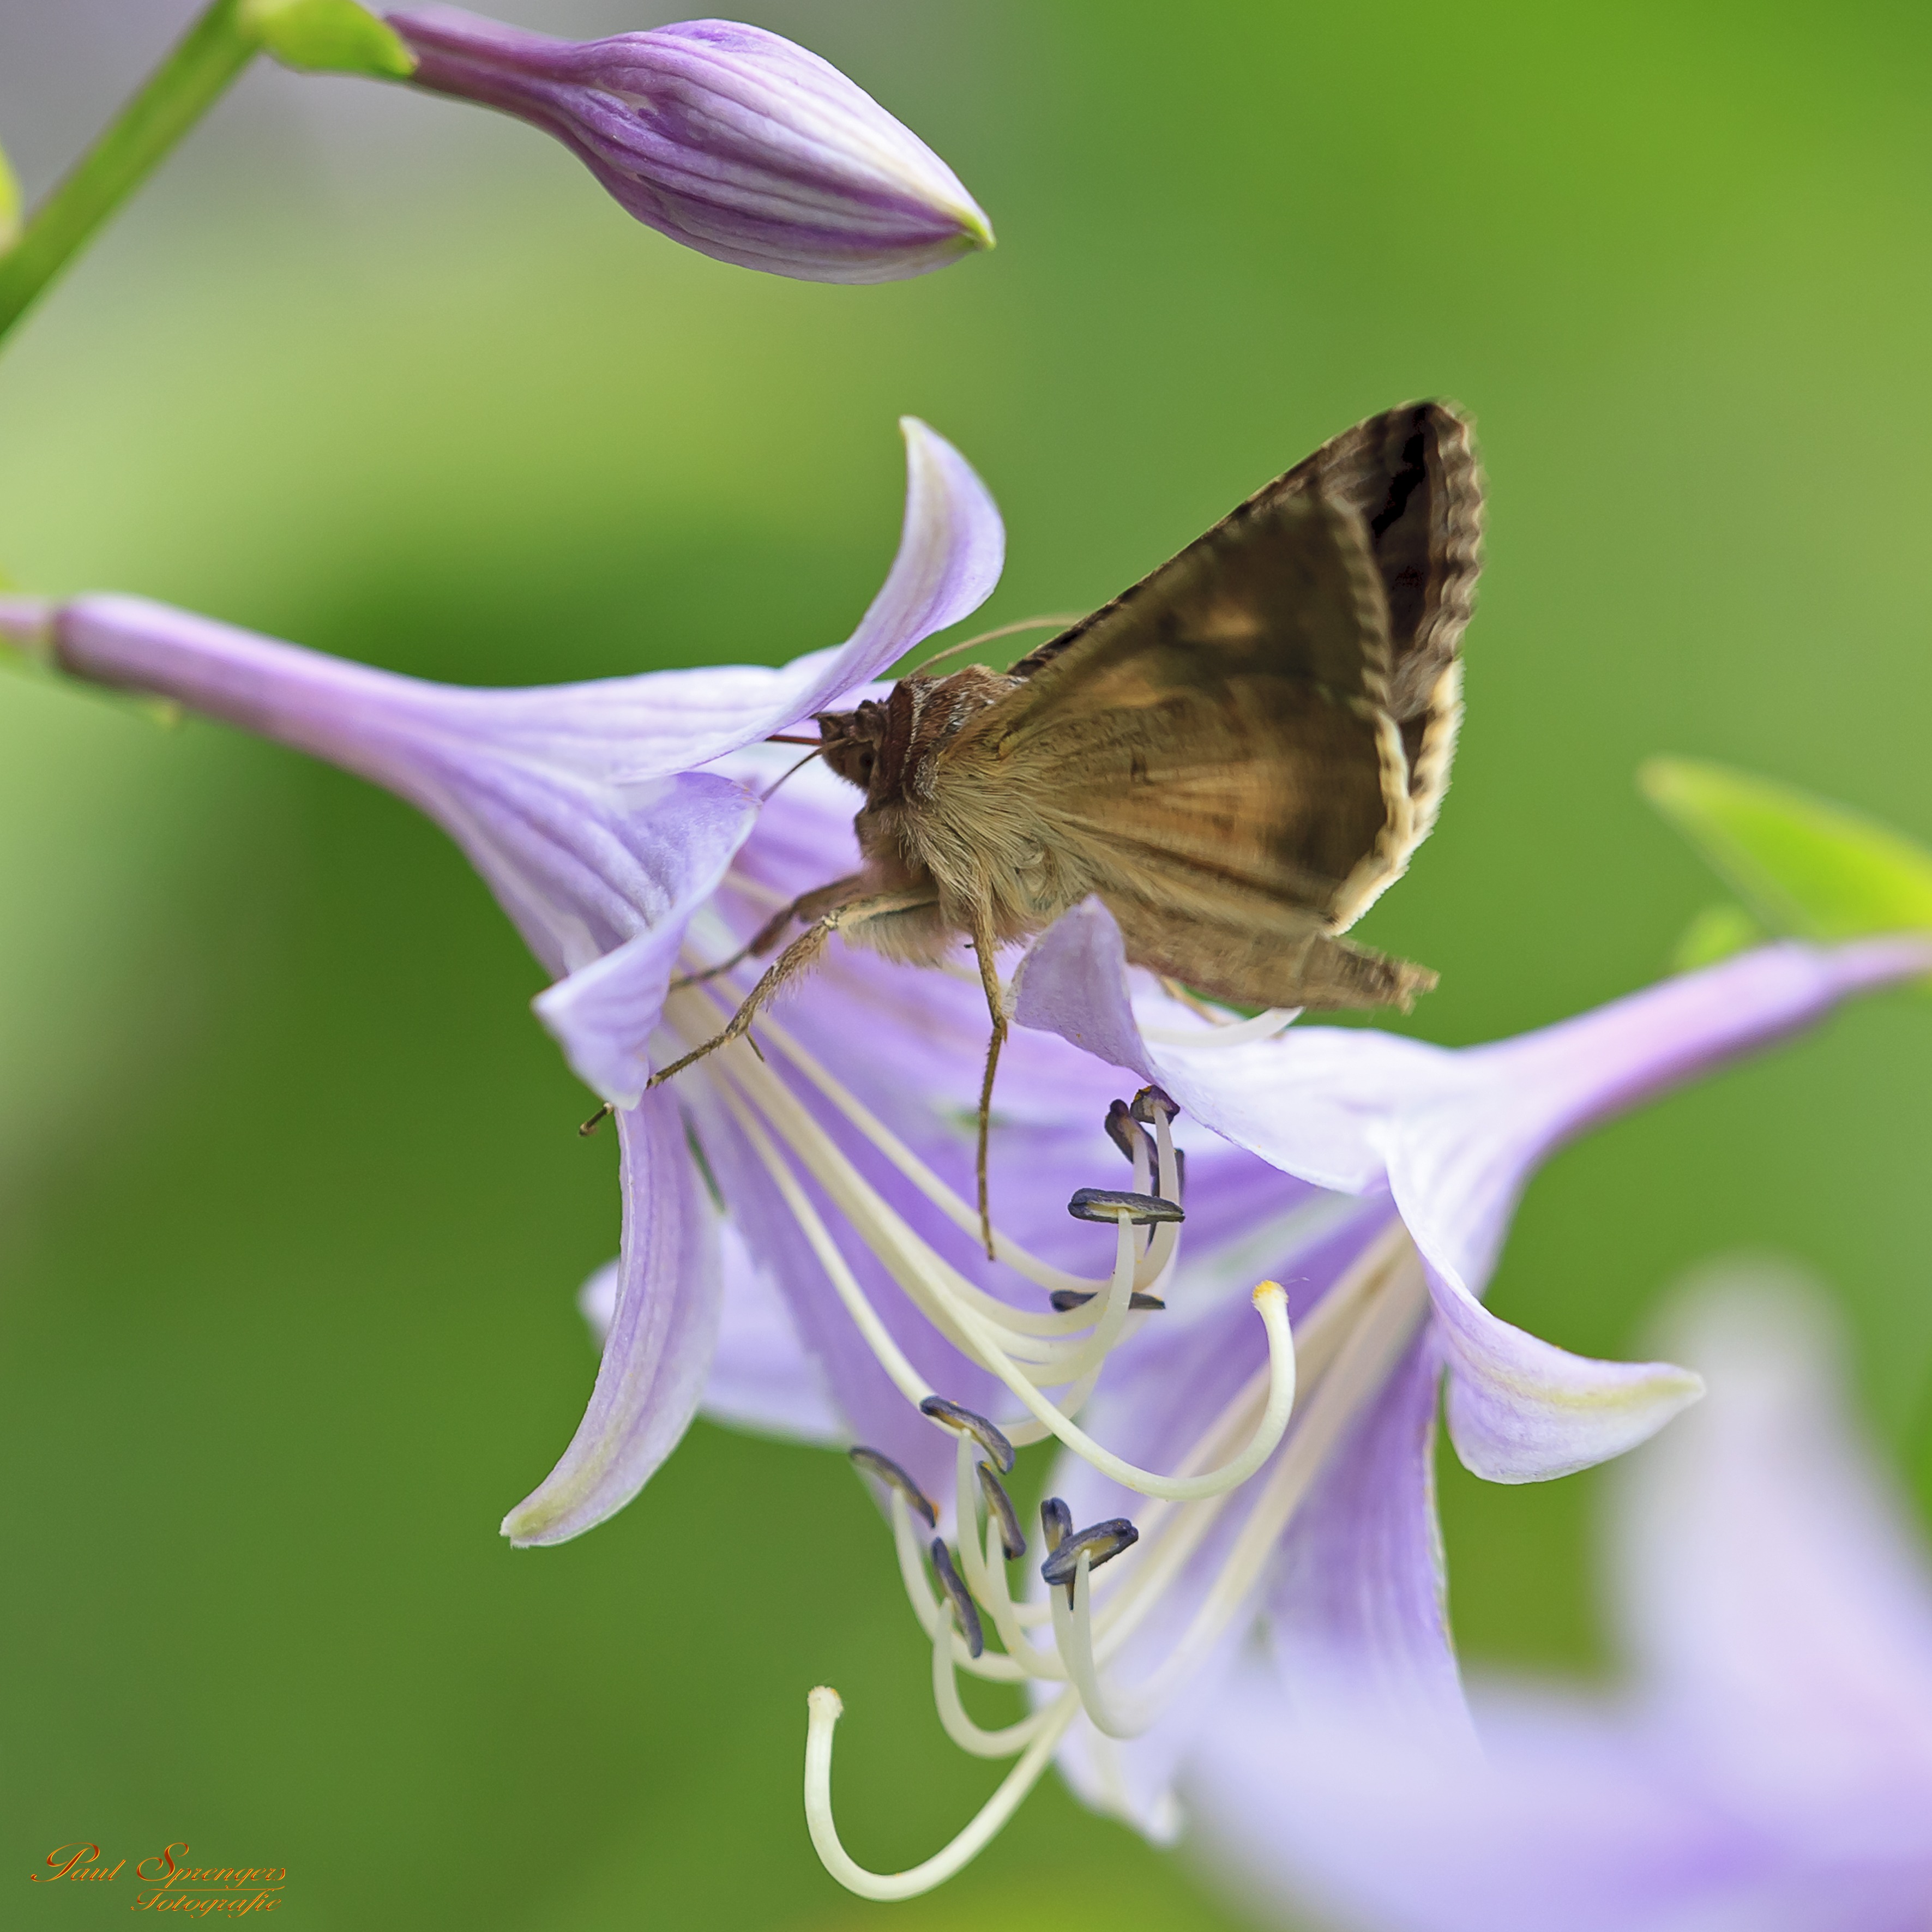
nature, plant, flower, purple, petal, insect, bug, moth, butterfly, flora, fauna, invertebrate, insects, schmetterling, butterflies, nectar, macro photography, pollinator, moths and butterflies